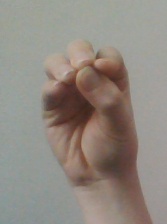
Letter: ha